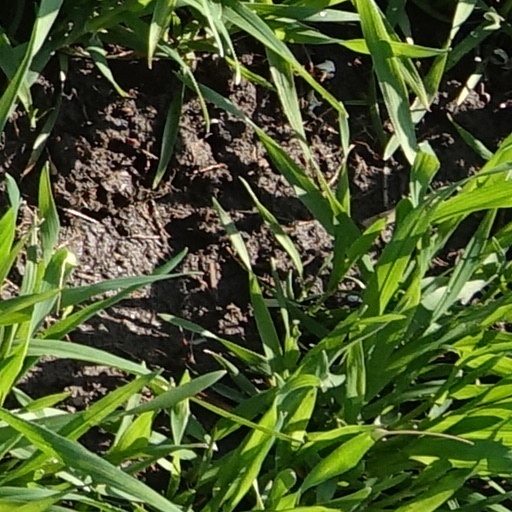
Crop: wheat